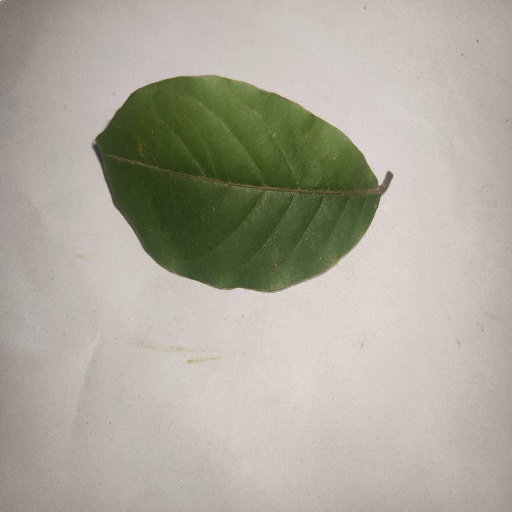
Species: HariTaki
Leaf condition: Healthy Leaf